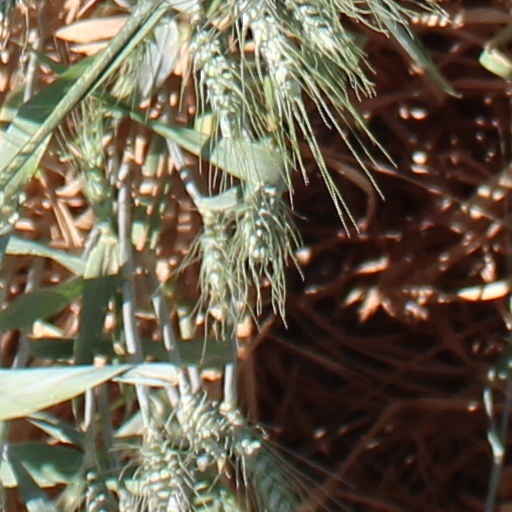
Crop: wheat